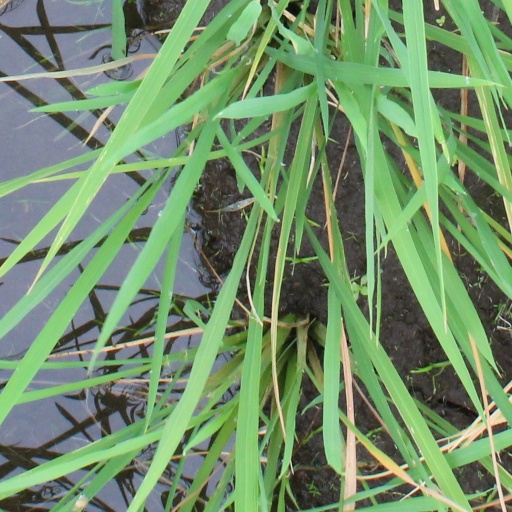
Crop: rice